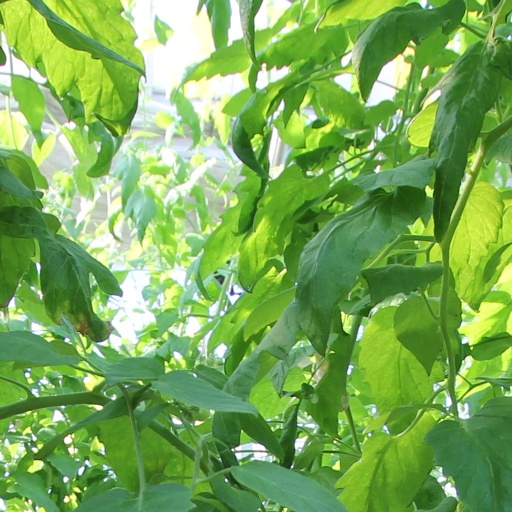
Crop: tomato